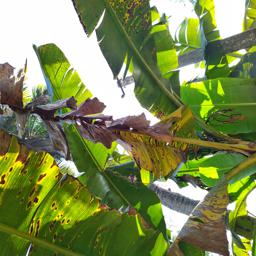
Label: BLACK SIGATOKA